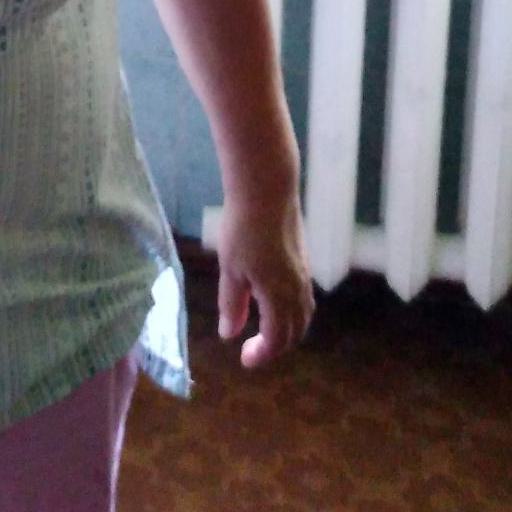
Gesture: no_gesture